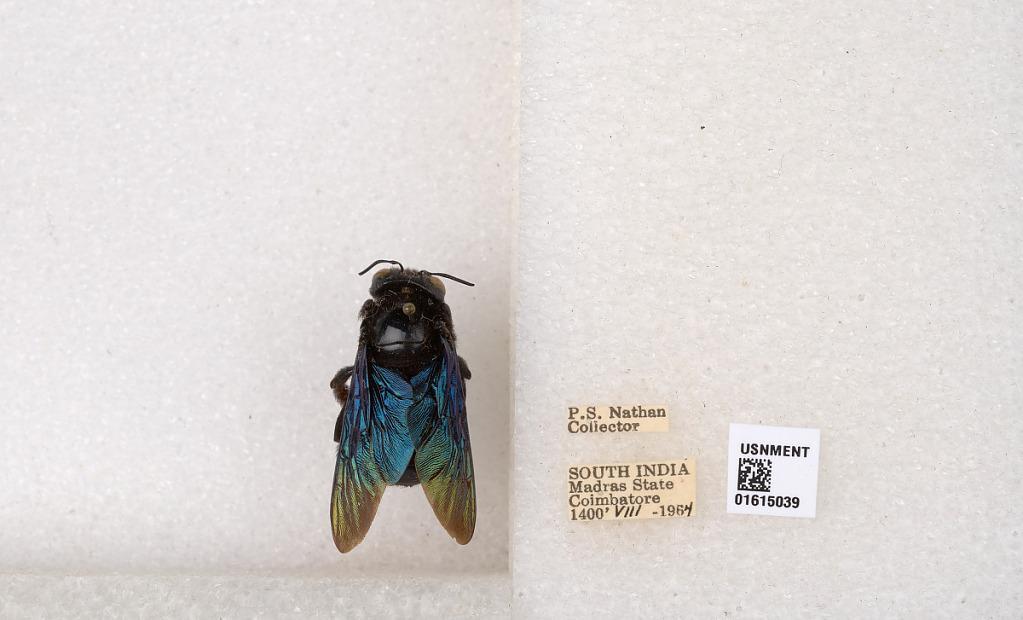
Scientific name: Xylocopa (Biluna) auripennis auripennis Lepeletier
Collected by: P. Nathan
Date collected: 1964-8-1
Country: India
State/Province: Tamil Nadu
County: Coimbatore
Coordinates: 10.9955, 76.9034